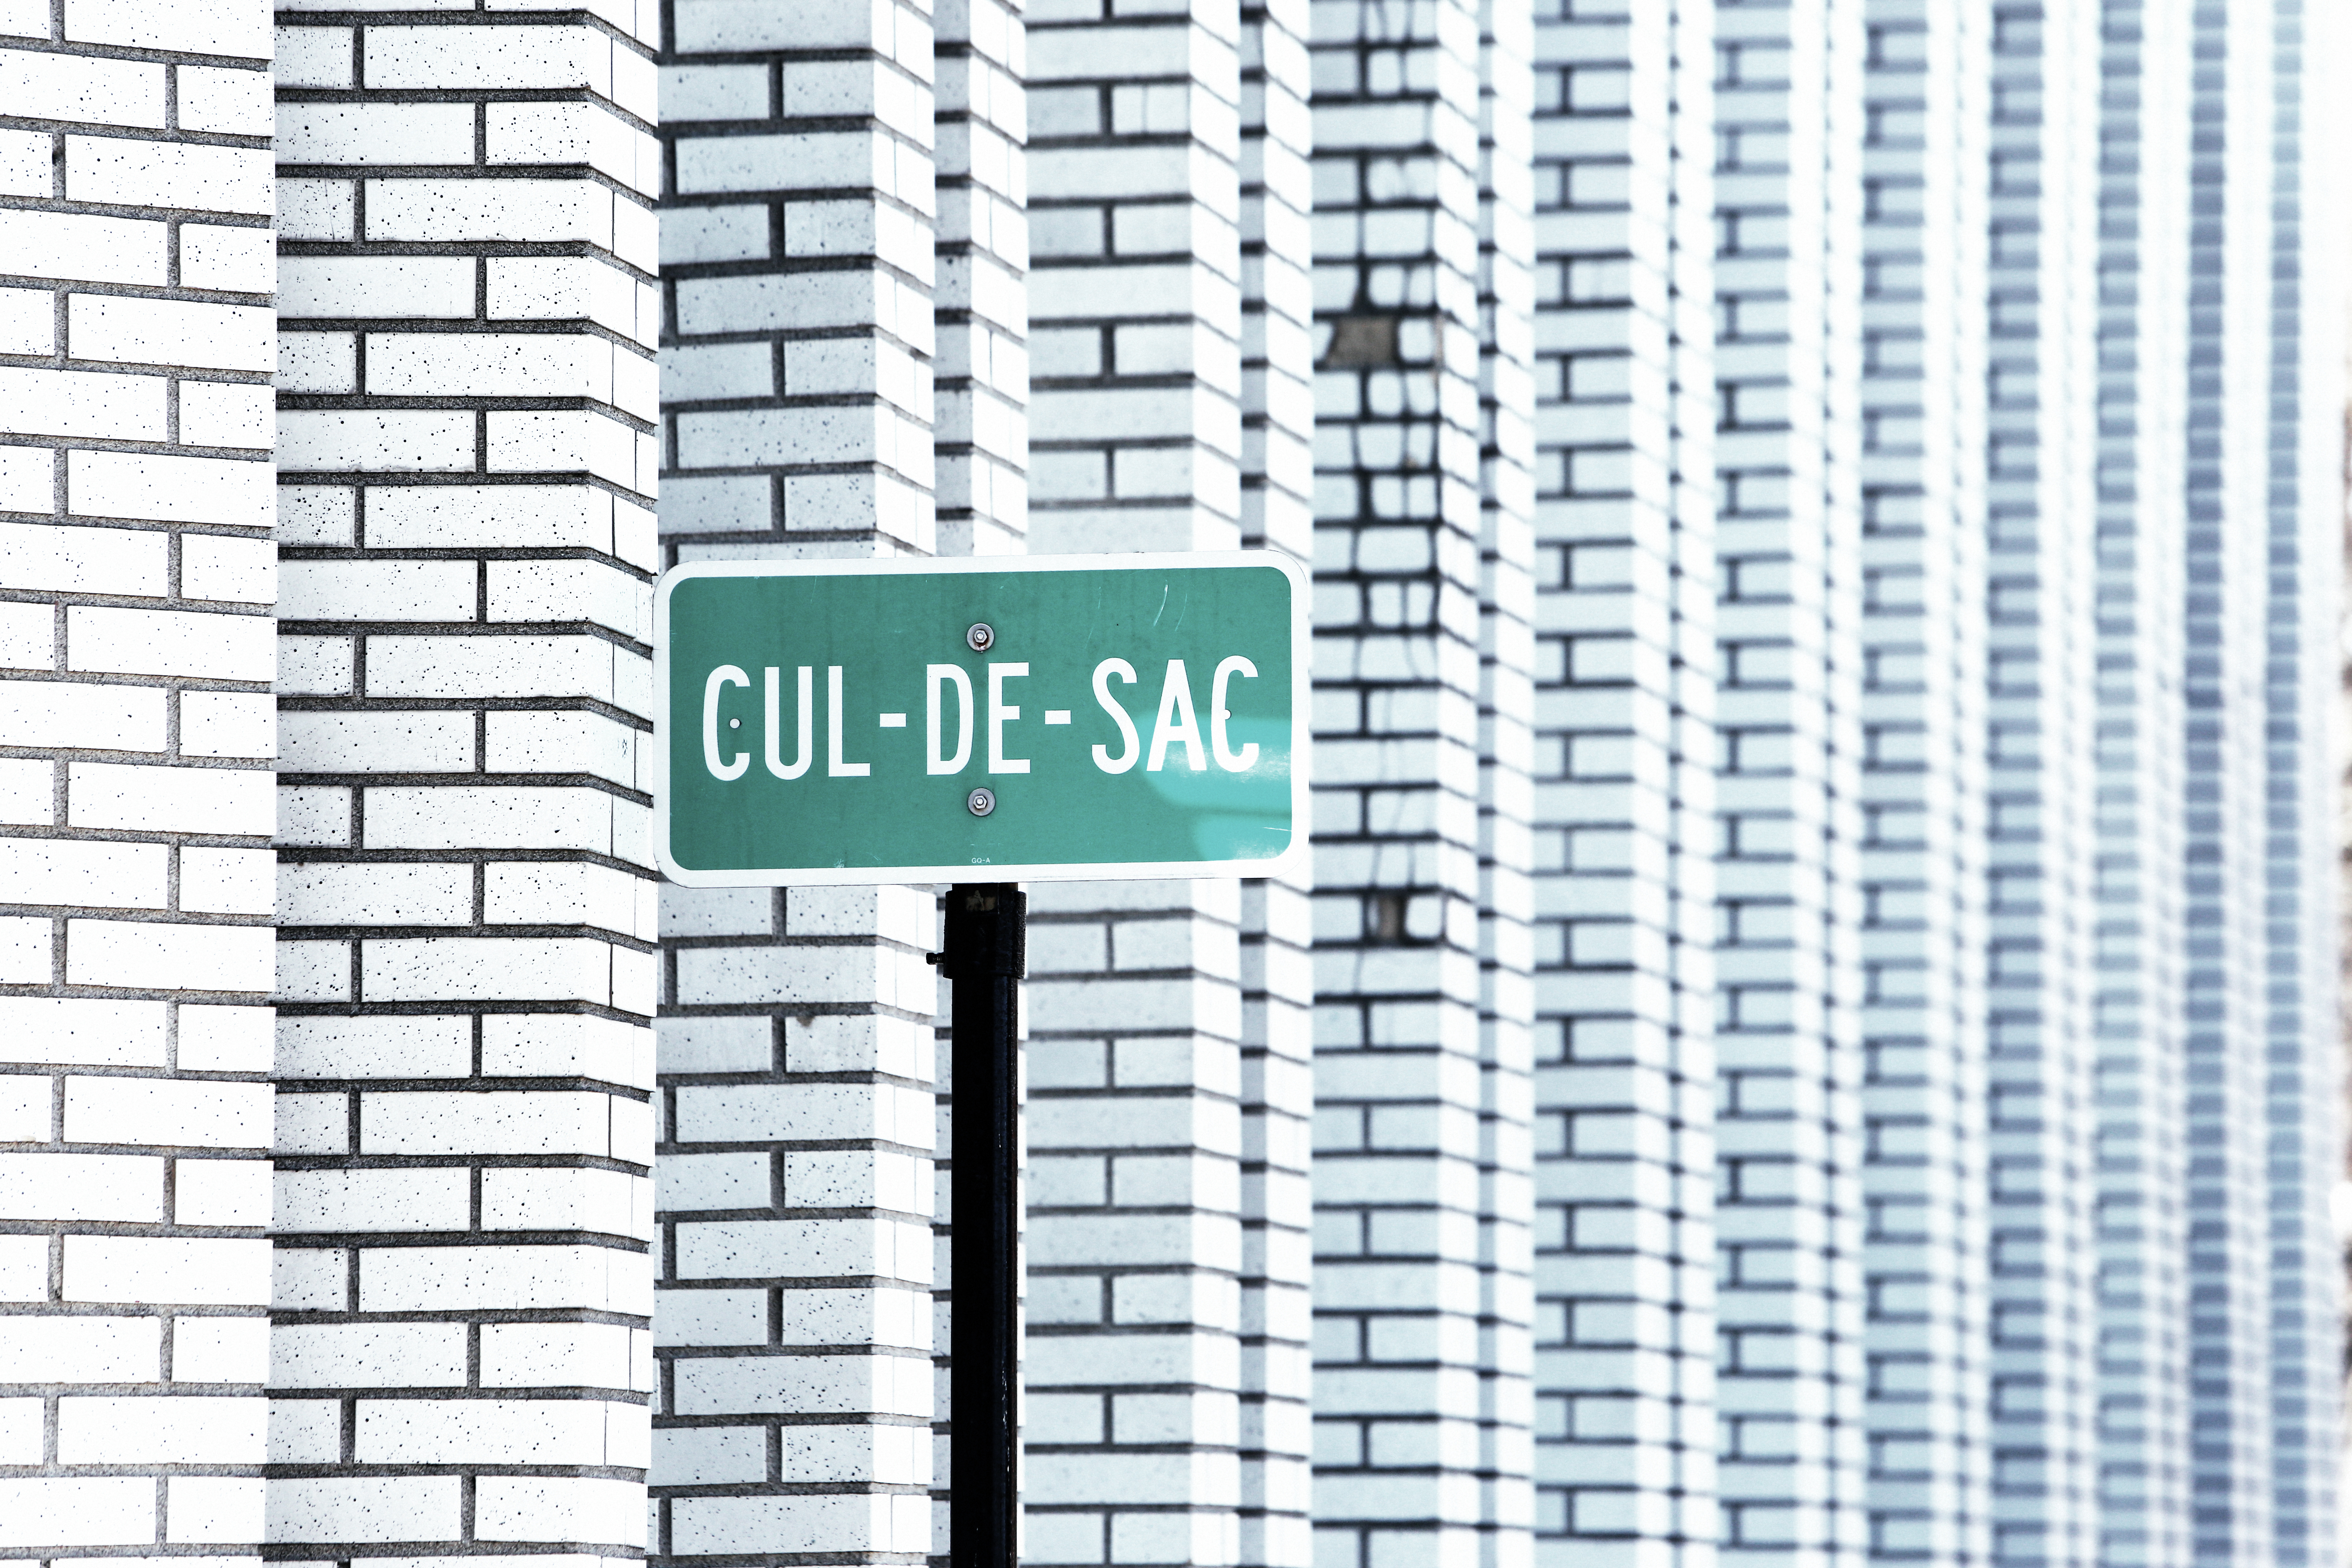
number, skyscraper, wall, sign, pattern, line, facade, signage, brick wall, interior design, font, lines, design, text, bricks, shape, depth of field, cul de sac, window covering